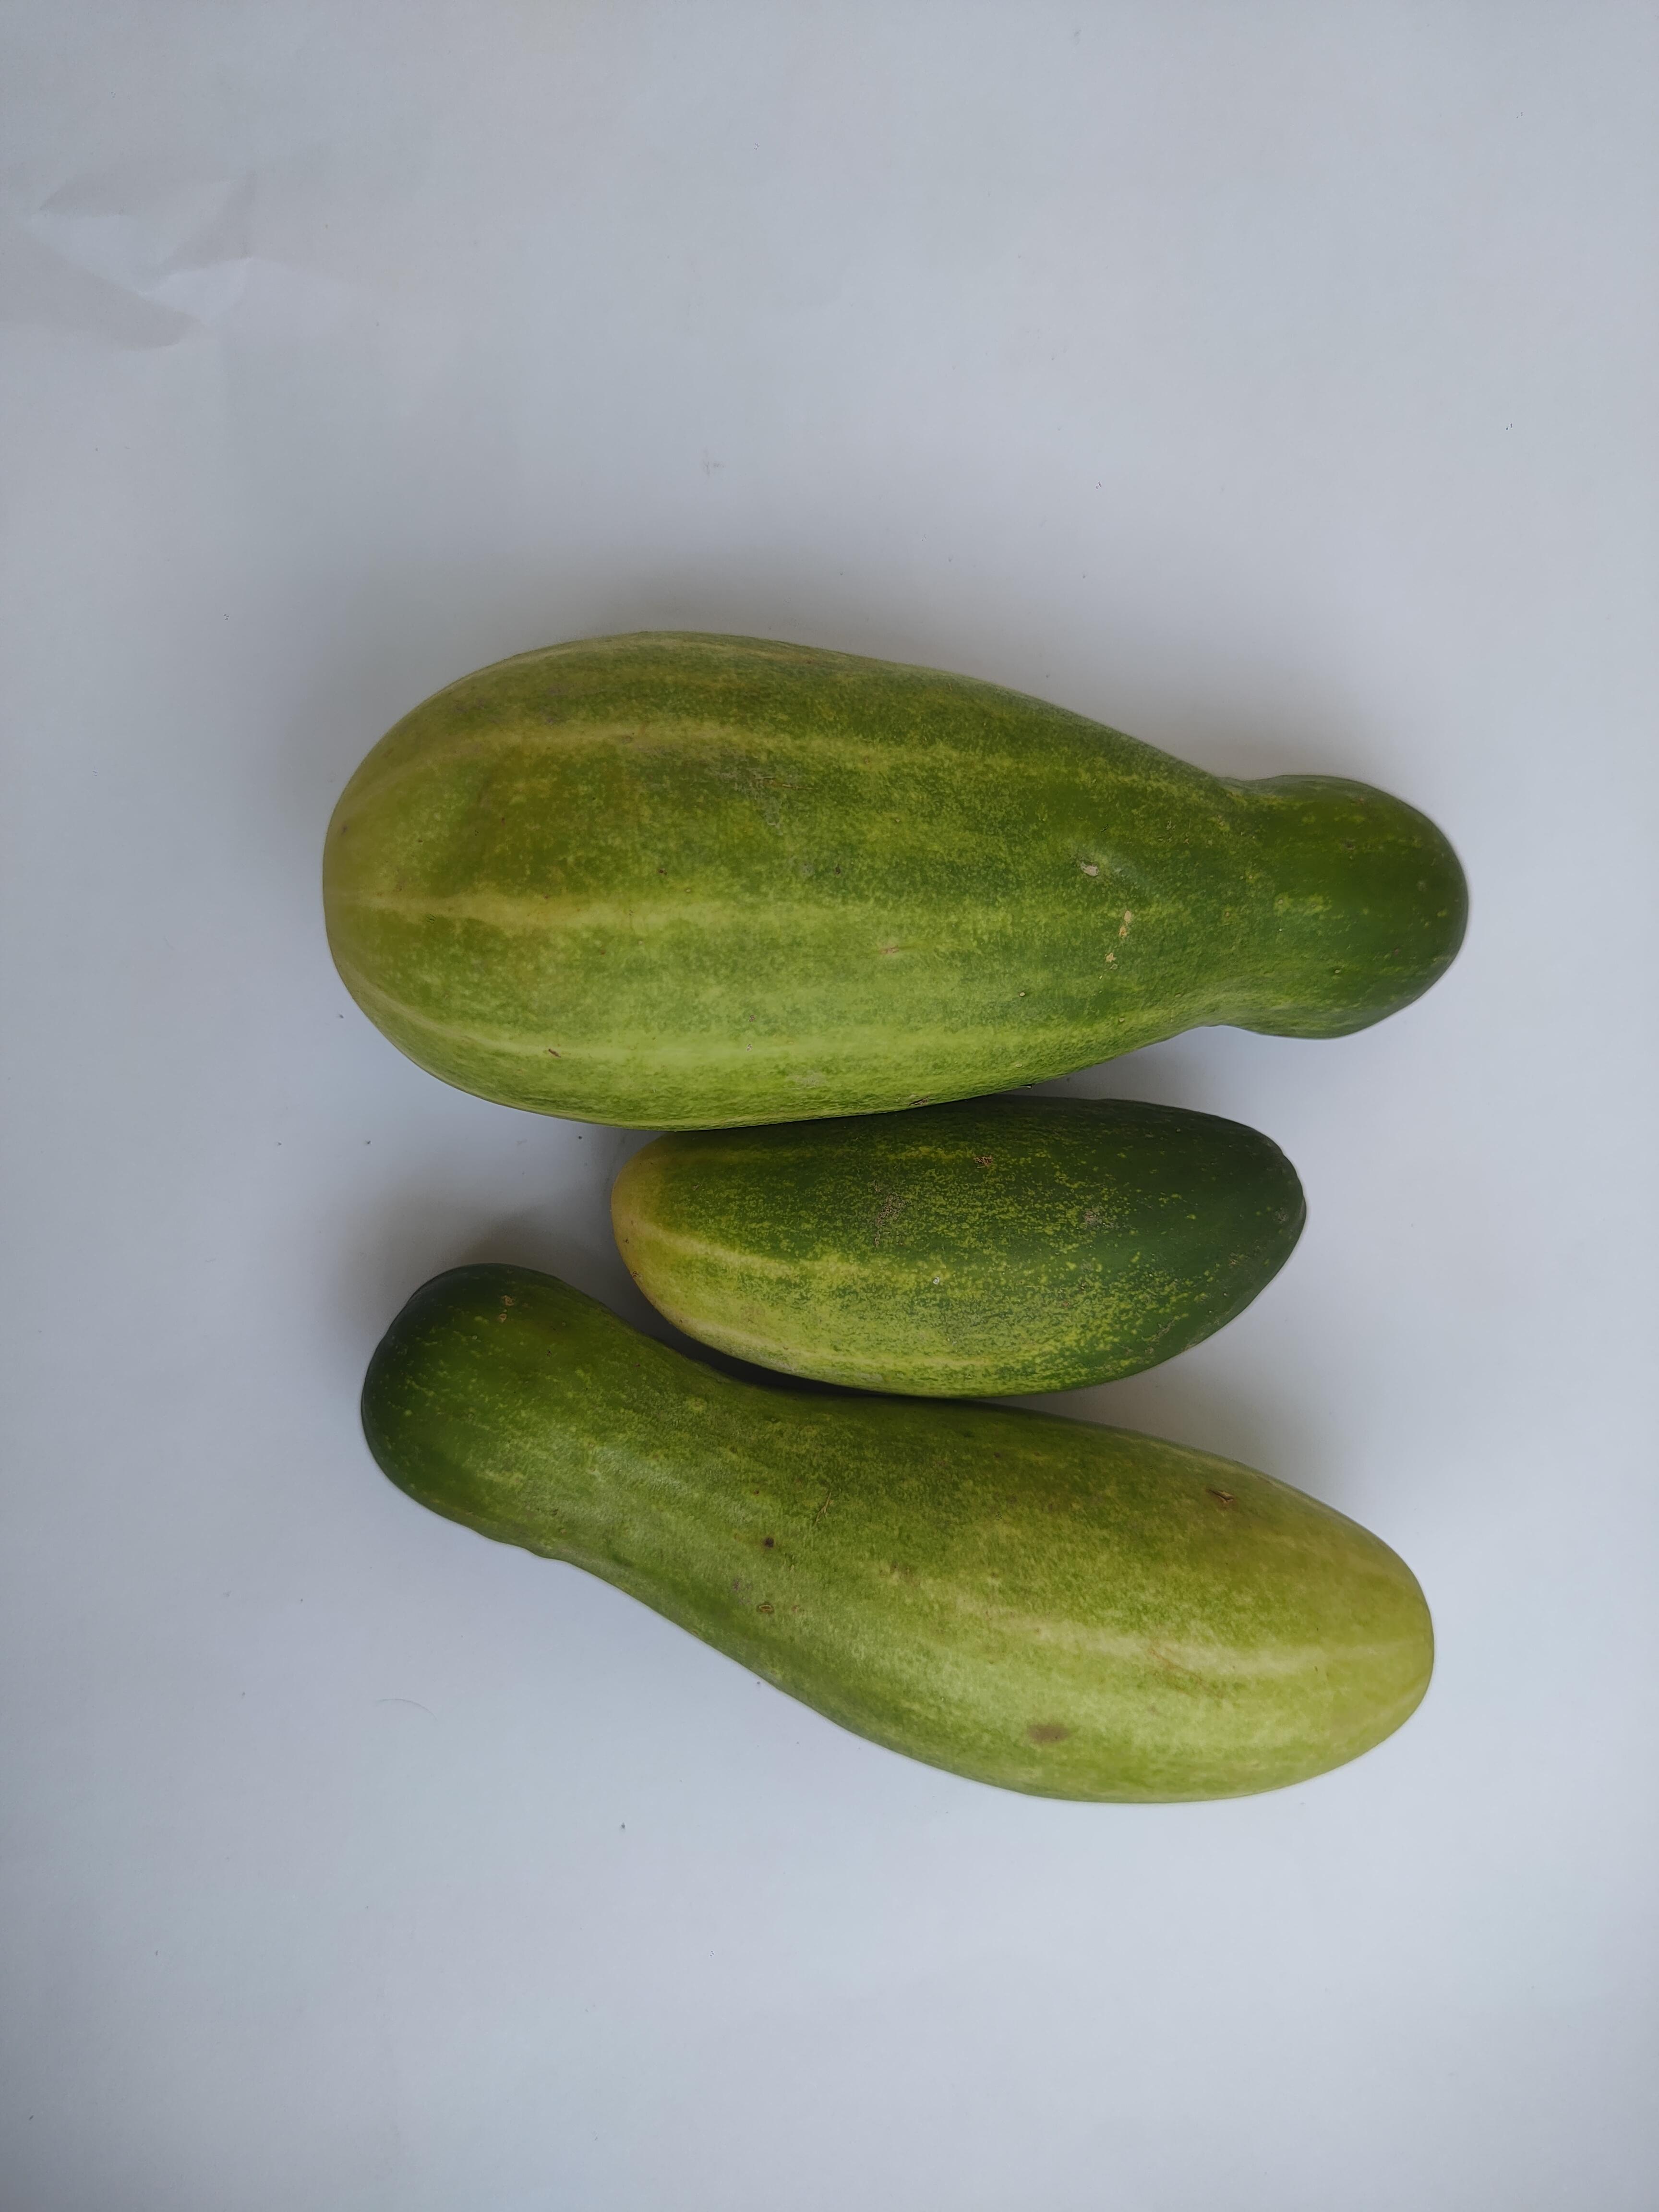
Label: Cucumber